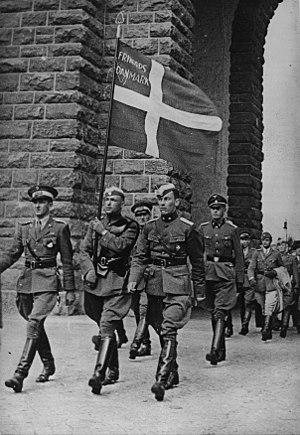
Le Corps franc danois est un corps franc volontaire danois créé par le parti national-socialiste danois en coopération avec l'Allemagne nazie pour combattre l'Union soviétique pendant la Seconde Guerre mondiale.